Historicism (Christianity)

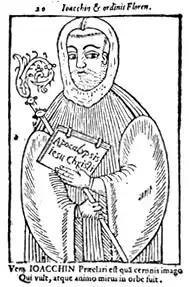
Joachim of Fiore

Joachim believed that the Jews were the elect people of God during the Old Testament, he believed that during the "first seal" of the Old Testament the Jews endured oppression by the Egyptians, in the "second seal" they battled against the Canaanites and established their royal power and priesthood in Jerusalem. During the third seal the kingdom of the Hebrews was divided into many tribes, in the fourth seal Israel paid a price for its sins and was conquered by the Assyrians, in the fifth seal the Chaldeans took Jerusalem and under the sixth seal the Jews suffered captivity in Babylon and in the seventh seal the Temple was rebuilt and the Jews had a time of peace until the Greeks came, which caused an end to the Old Covenant, and the era of the Father came to an end.